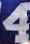
Number: 4